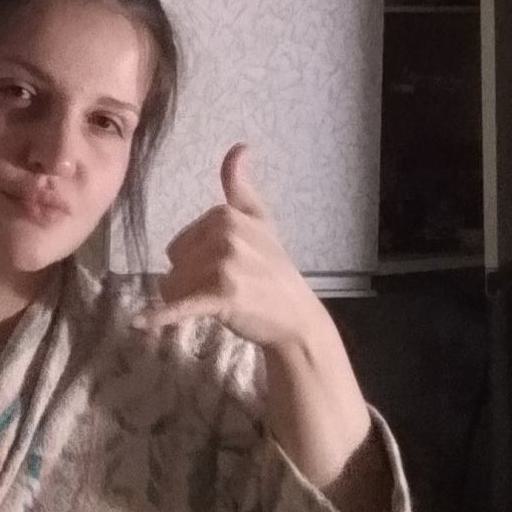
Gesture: call